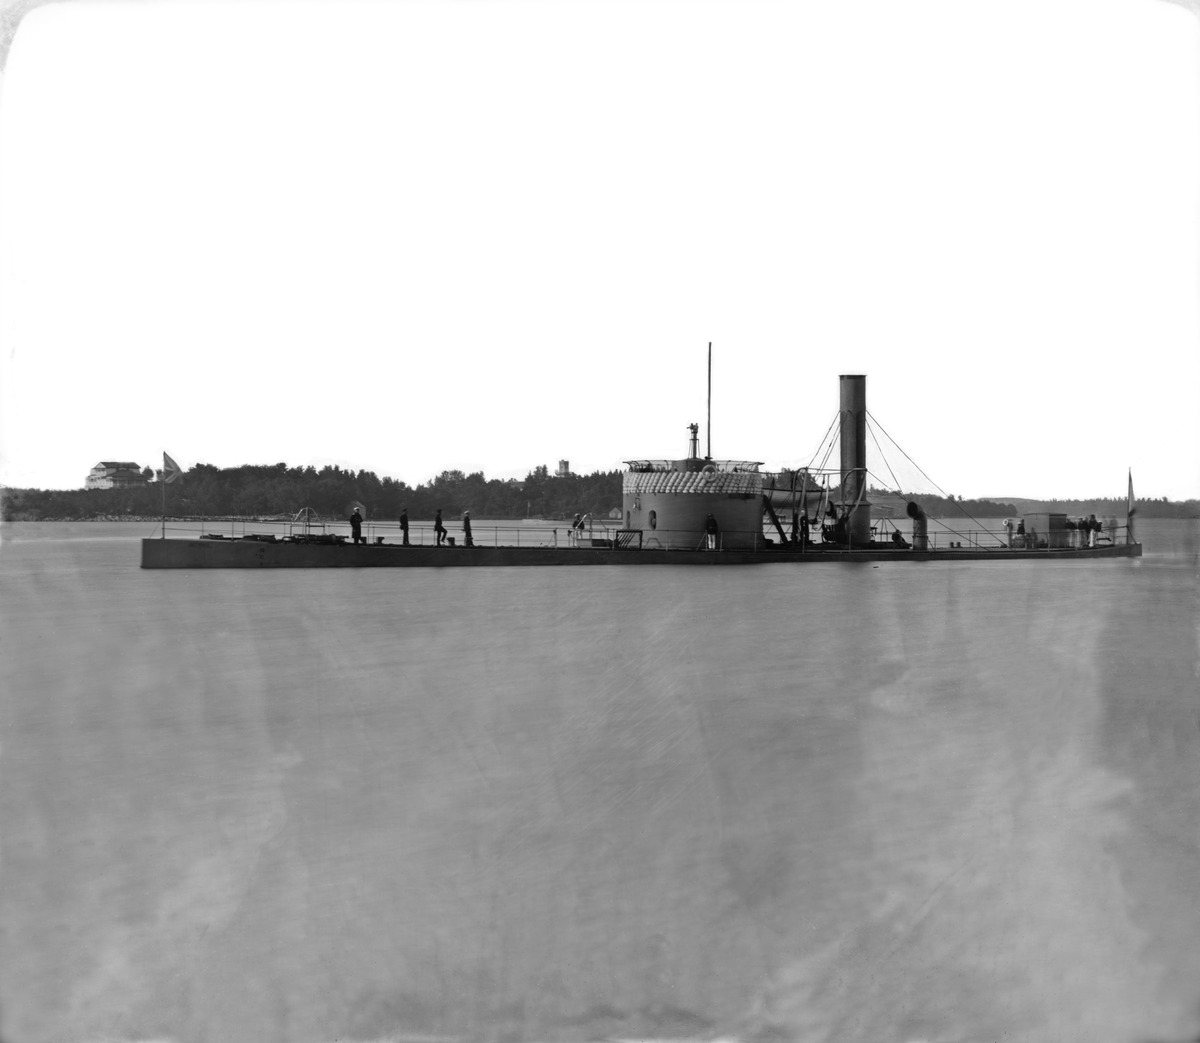
Venäläinen monitori Latnik
sisällön kuvaus: Venäläinen monitori Latnik. mustavalkoinen
Kuvaaja: Hoffers, E., valokuvaaja
Ajankohta: kuvausaika 1870 n
Paikka: Suomi, Uusimaa, Helsinki, Helsinki
Aiheet: sotaväki, laivasto sotalaivasto, laivat sota -alukset